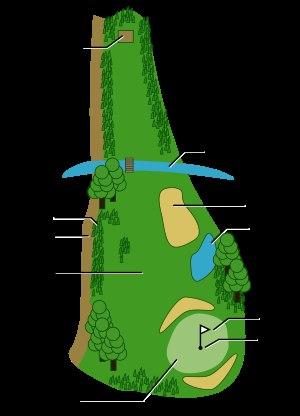
Usuellement appelé « parcours », le terrain de golf est le terrain où se joue une partie de golf.